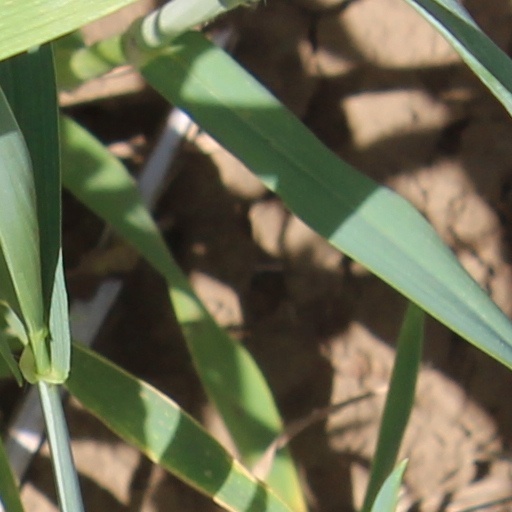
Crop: wheat